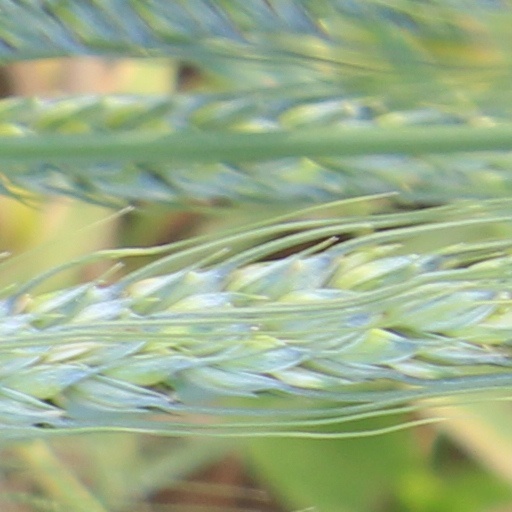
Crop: wheat